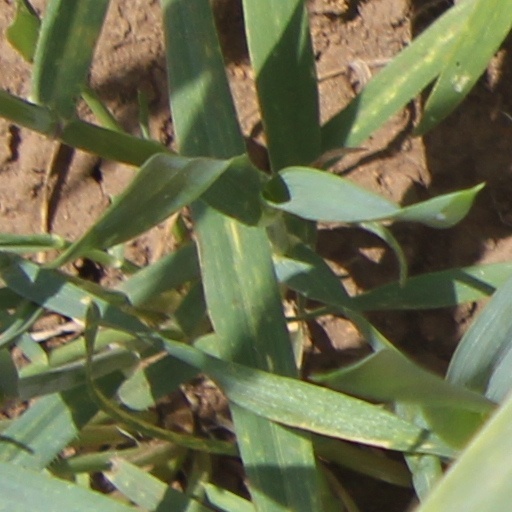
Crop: wheat